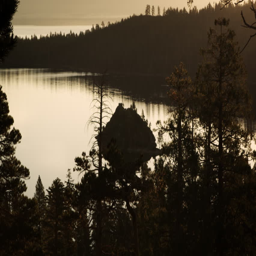
static shot of a lake surrounded by foliage .